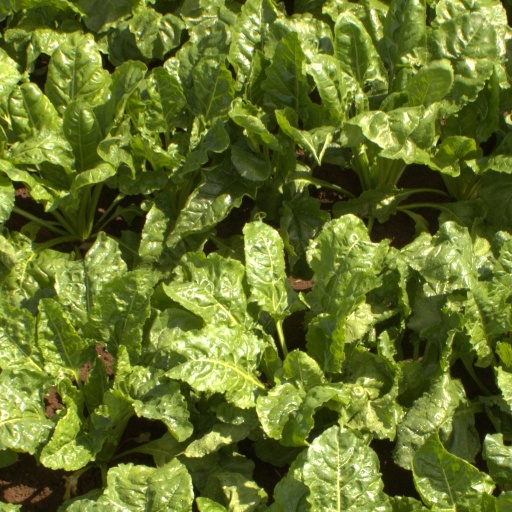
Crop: sugar beet